François Debon

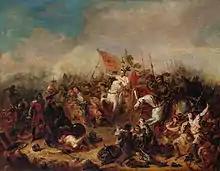
François Debon, "The Battle of Hastings in 1066", Musee des Beaux-Arts, Caen, France

François Hyppolite Debon (2 December 1807, Paris – 29 February 1872, Paris), was a French painter. He studied under Antoine-Jean Gros and Abel de Pujol, and exhibited at the Paris Salon, where he won several medals, including a third class one in 1844 and two second class ones in 1835 and 1868. Baudelaire said of Debon's 1845 painting "The Battle of Hastings" "What talent! What energy!" That canvas was later lost in a fire at the musée des Beaux-Arts de Caen in 1905.